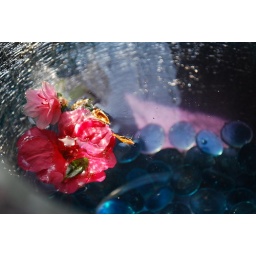
there weren't any fish in that bowl